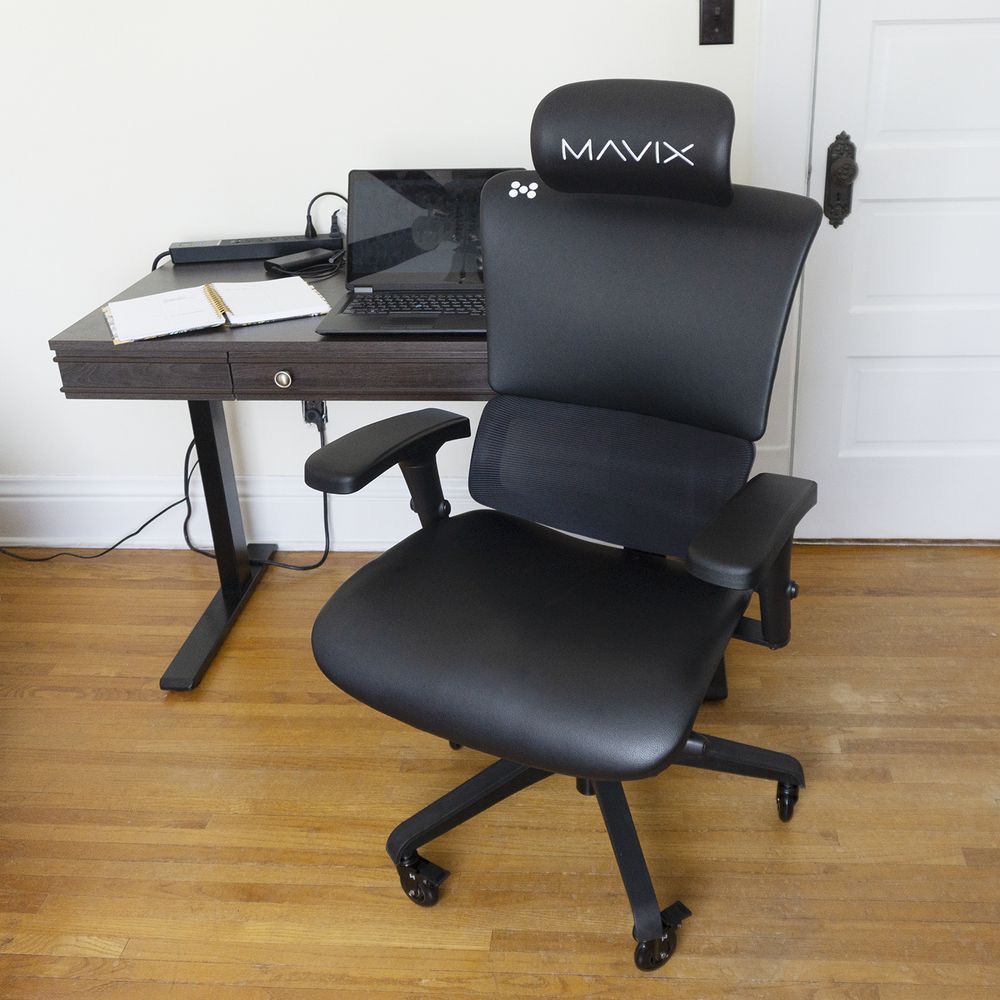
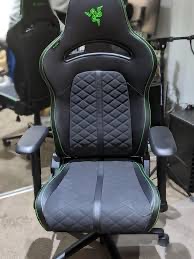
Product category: items_chair
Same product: no